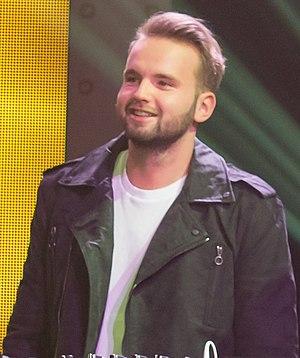
Tobias Topic, né le 23 mars 1992 à Solingen, connu sous le mononyme Topic, est un disc jockey, producteur et musicien allemand.